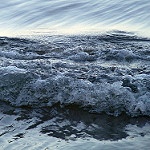
Scene: Outdoor